Wildlife of the Levant

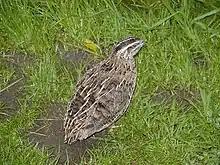

The Afar gazelle or dorcas gazelle, is the most common gazelle in the Levant. It is primarily a desert-dwelling animal that has supplanted the mountain gazelle in the southern Levant, as it is more suited to desert life and the scarcity of water. Despite this, some of these gazelles occasionally undertake a northward migration to the Mediterranean plains and plateaus of Palestine. But this is rare. They typically reside in small groups of three to seven. However, in the Negev, they have been observed traveling in herds of approximately 20. In the Levant, the Arabian sand gazelle is known as the "reem" and can only be found in the Syrian Desert, where they live in large herds. The gazelle is referenced in numerous archaeological inscriptions from Palmyra, Petra, and other sites, where it is depicted as a source of food. It has been demonstrated that hunters of the period used domesticated falcons to hunt these animals, and that some were sacrificed to the gods.